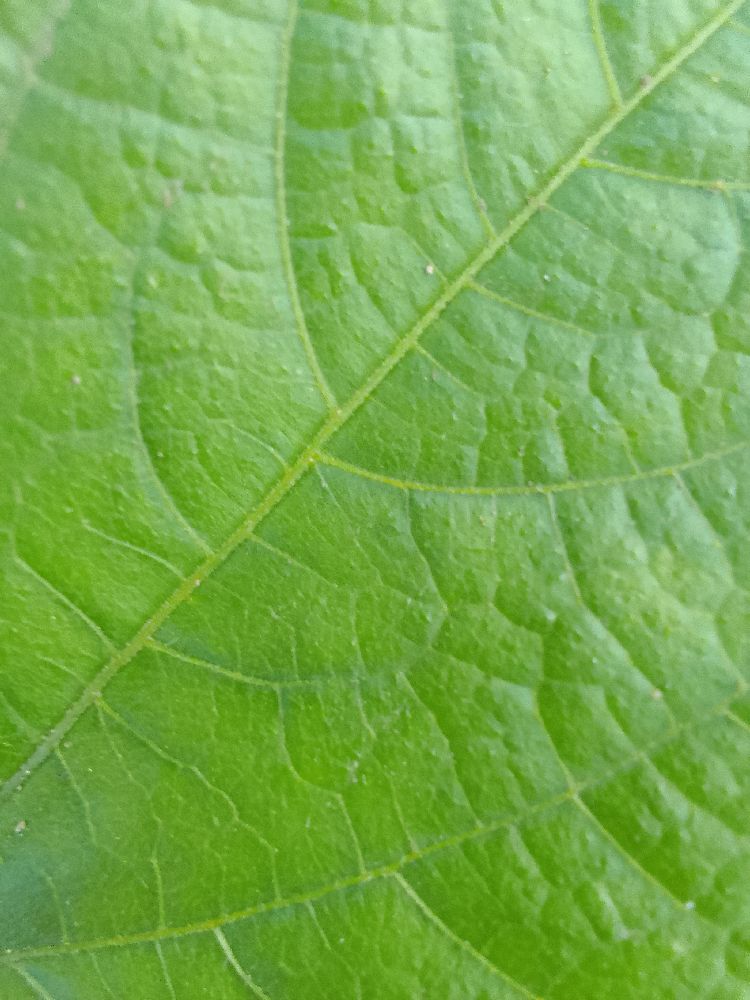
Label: healthy